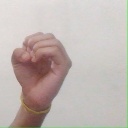
अक्षर: ऊ